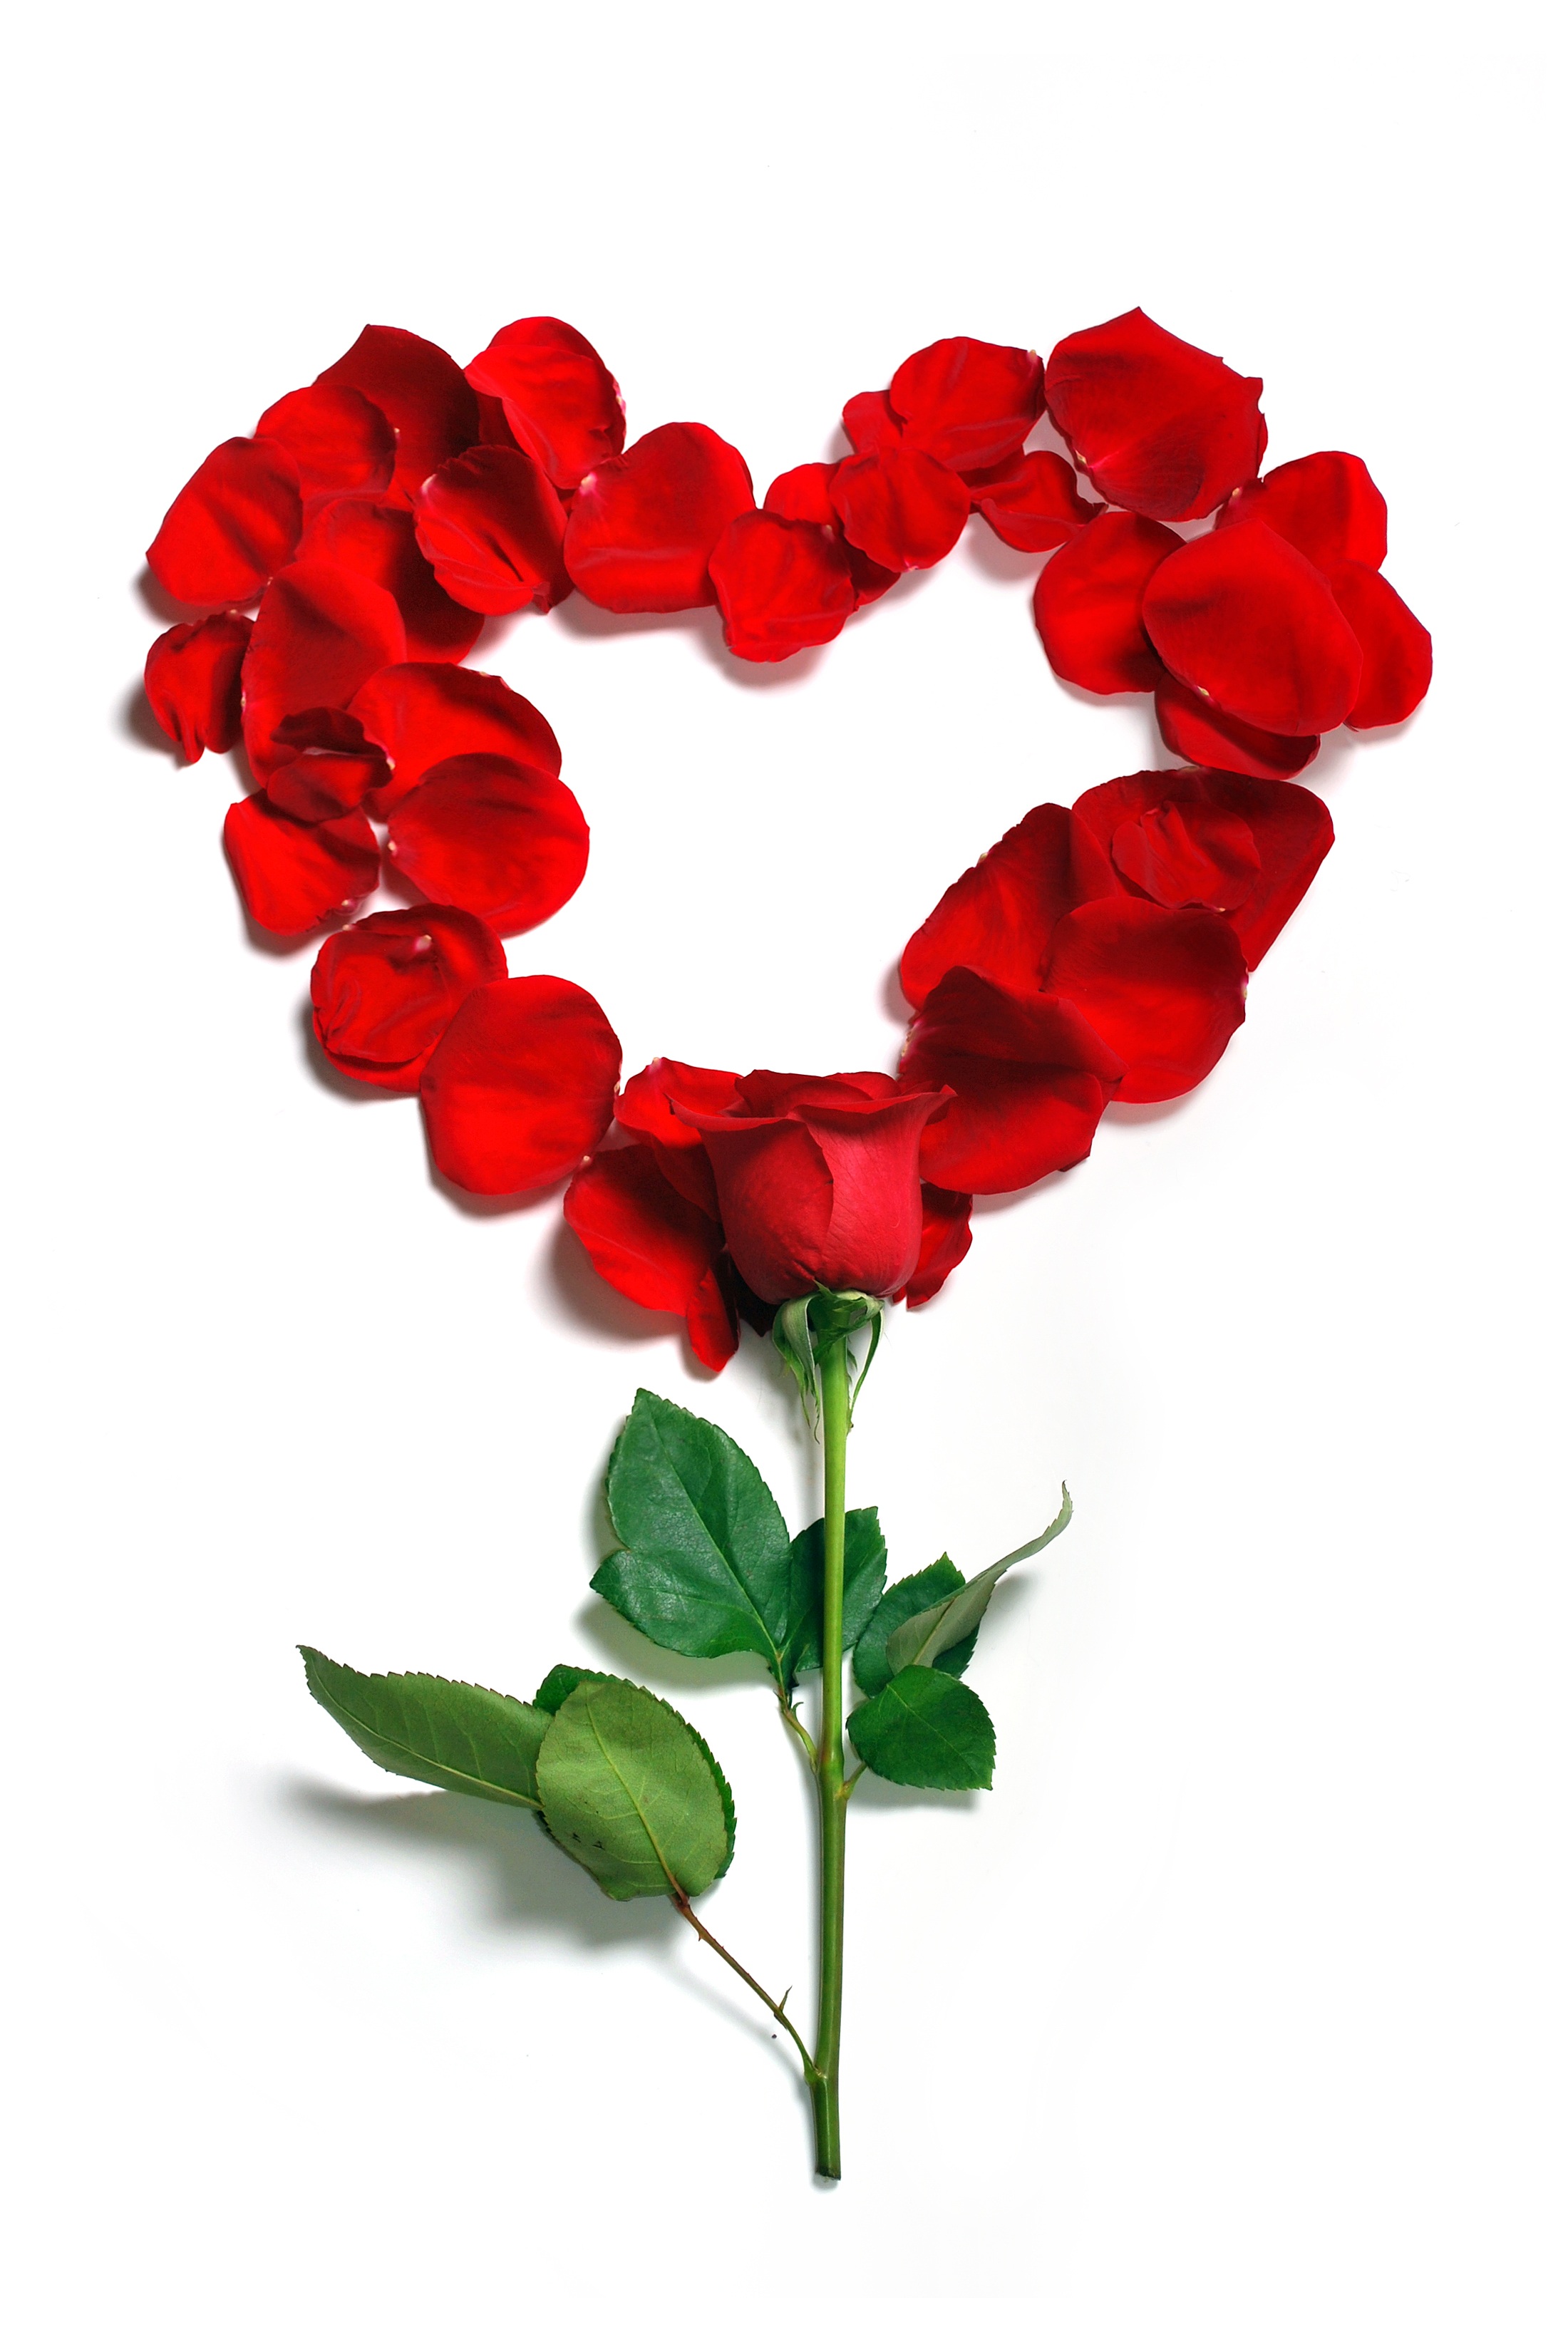
nature, plant, woman, white, flower, petal, bloom, photo, summer, floral, love, heart, bouquet, gift, rose, red, symbol, holiday, romance, closeup, flora, red rose, plants, flowers, roses, leaves, great, background, petals, bright, composition, beauty, joy, beautiful, day, valentine, shape, emotions, valentines, recognition, gala, element, summer flowers, handsomely, beautiful flower, stand alone, flowering plant, beautiful flowers, nicely, flower bouquet, sentence, cut flowers, congratulation, tender rose, flirtation, enamored, march 8, 14 february, land plant